Foster mounting

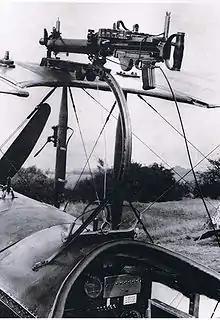
A Lewis gun on a Foster mounting (of the later, S.E.5 model) fitted to an Avro 504K Night Fighter

The Foster mounting was a device fitted to some fighter aircraft of the Royal Flying Corps during the First World War. It was designed to enable a machine gun (in practice, a Lewis Gun) to fire "over", rather than "through" the arc of the spinning propeller. It took several forms when applied to different aircraft types, but all shared the feature of a quadrant-shaped I-beam rail on which the gun could slide back and down in one movement. The primary purpose was to facilitate the changing of spent ammunition drums, but some pilots also found that the mounting permitted the gun to be fired directly upward or at an angle, permitting a fighter aircraft to attack an opponent from beneath.